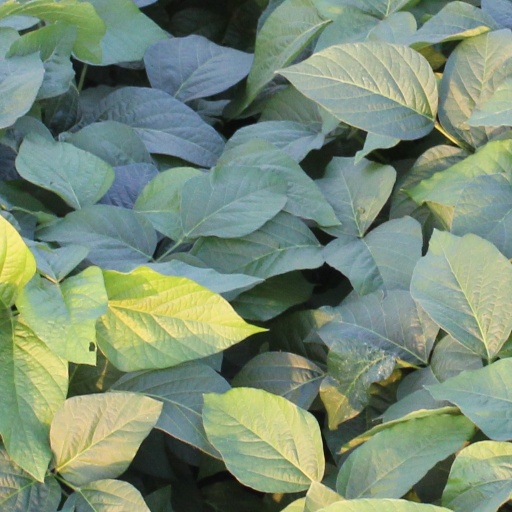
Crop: soybean